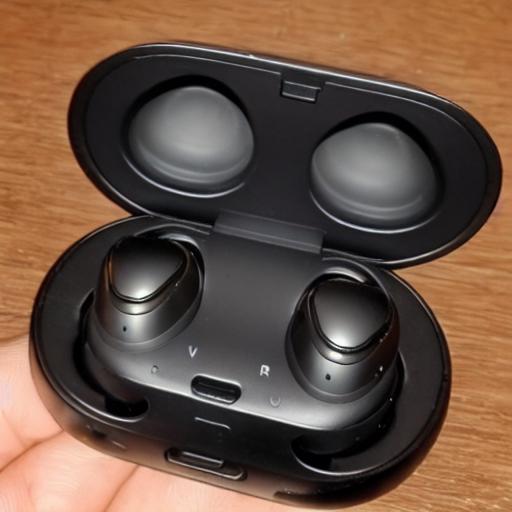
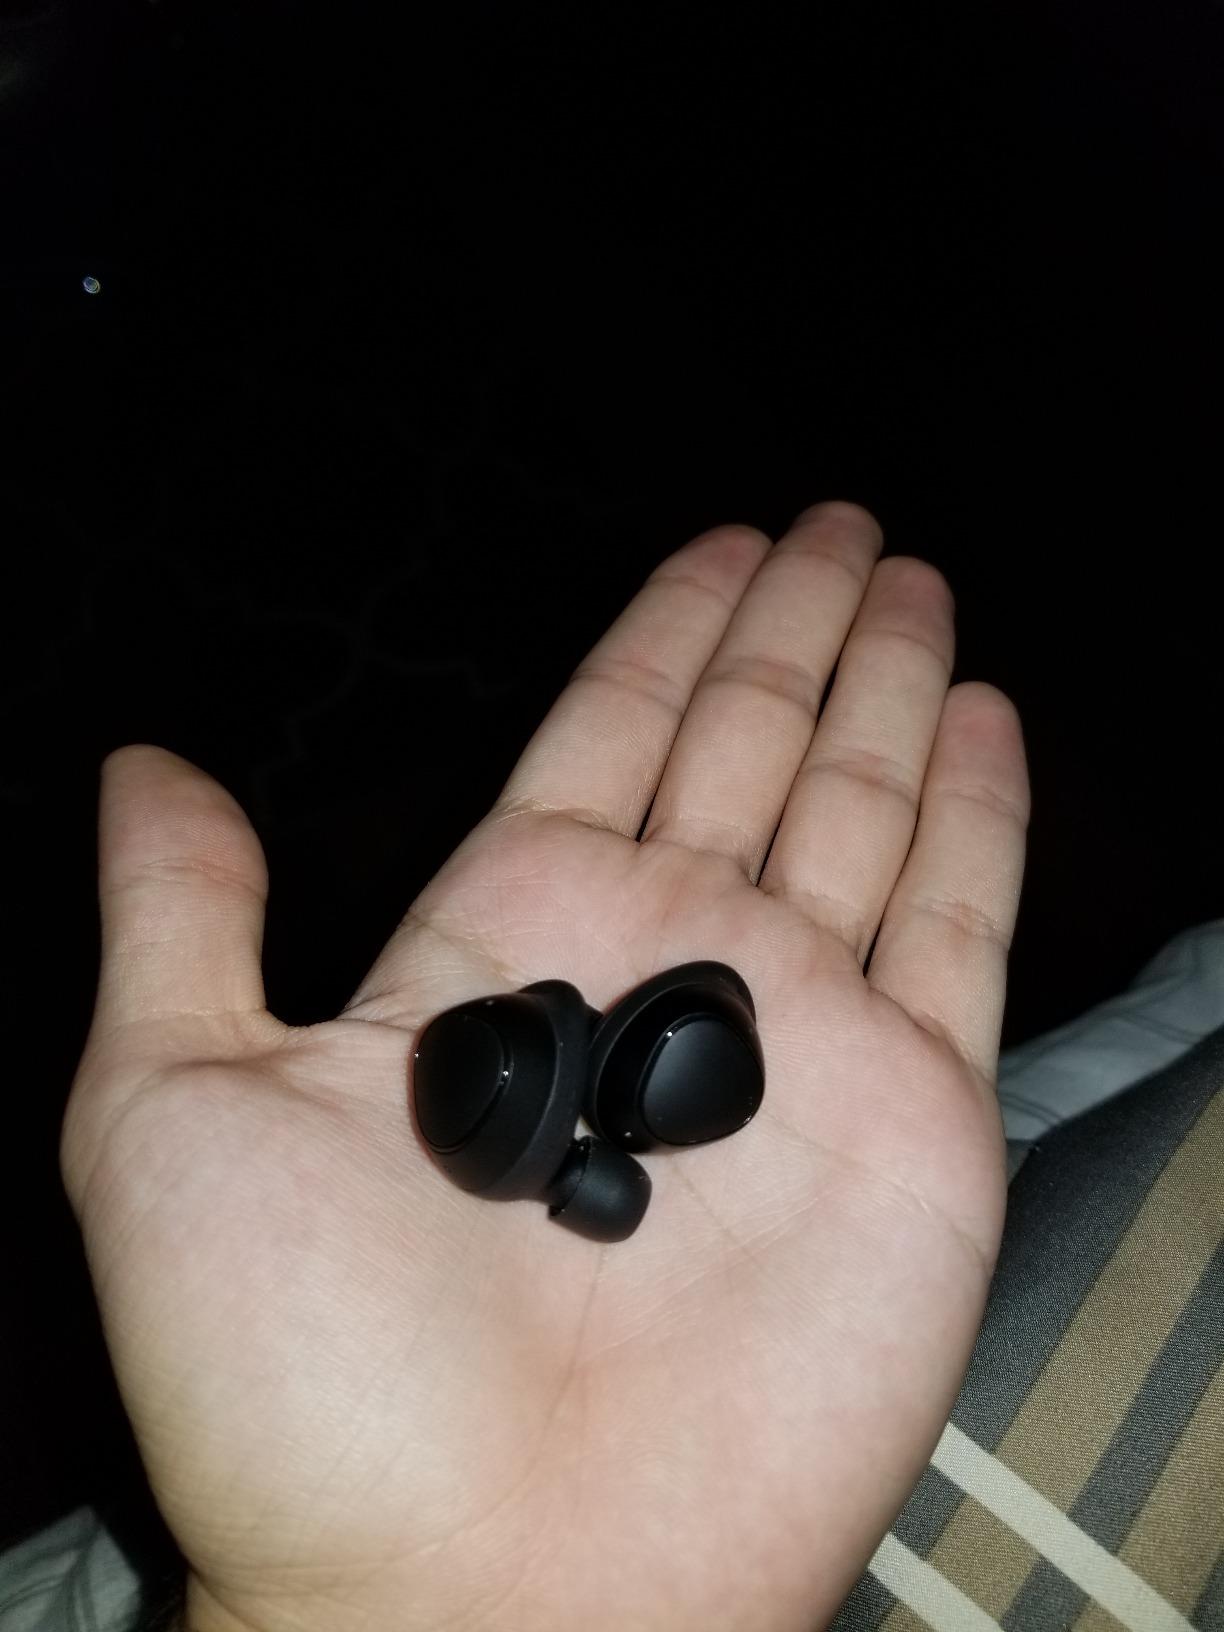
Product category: earbuds
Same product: no